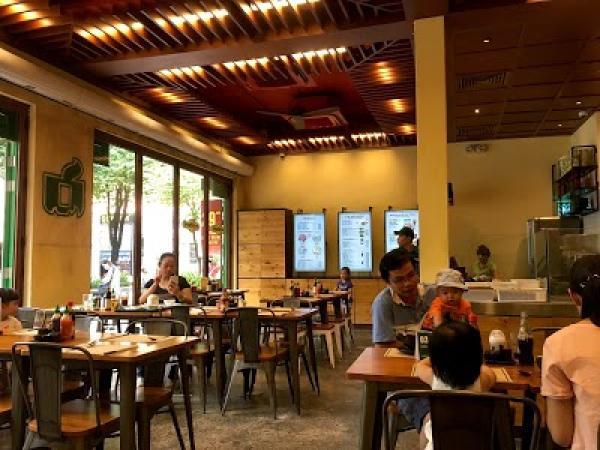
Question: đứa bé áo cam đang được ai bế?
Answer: đứa bé đang được người đàn ông bế